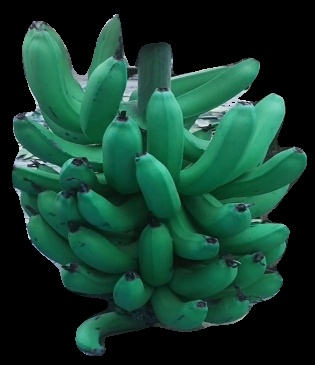
Variety: pachbale
Grade: grade3